Ryo Akiyoshi

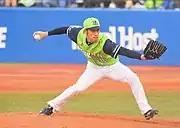
Akiyoshi with the Tokyo Yakult Swallows.

On 24 October 2013, Akiyoshi was drafted by the Tokyo Yakult Swallows in the 2013 Nippon Professional Baseball draft.